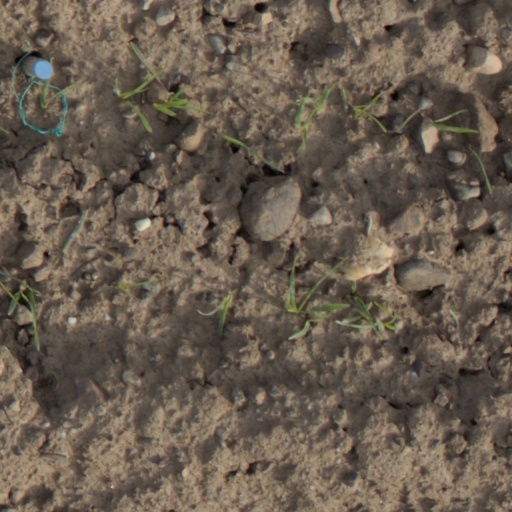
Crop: wheat